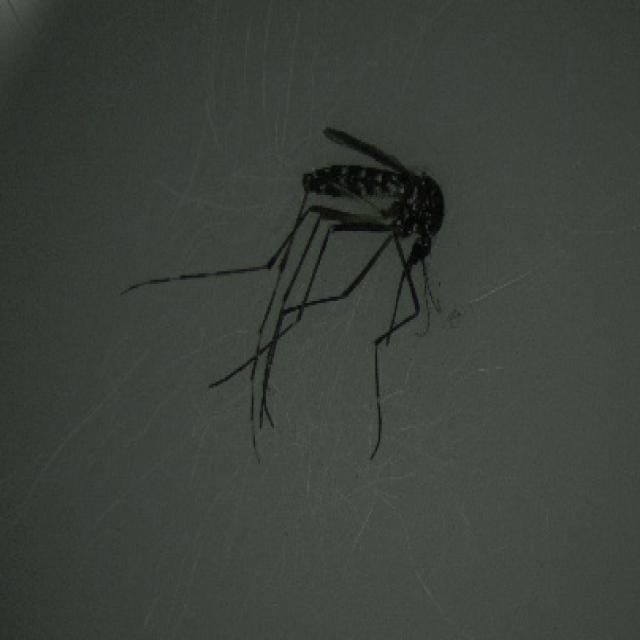
Species: aedes_albopictus